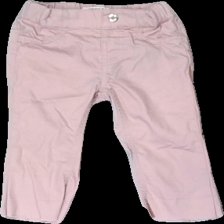
View: front
Type: Trousers
Category: Children
Brand: Lindex
Colors: Pink
Material: 100% cotton
Cut: Regular
Size: 92
Season: All
Damage location: bottom left
Price range: <50
Recommended usage: Reuse
Description: rosa byxor med lösa trådar vid fötterna